Alpina

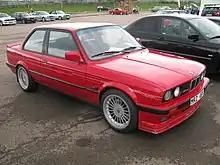
Alpina B6 3.5

The larger yet 2.7 litre unit was introduced in February 1986 in uncatalyzed C2/1 form. This engine, sharing the dimensions of the M20B27, develops at 5800 rpm and shows what the engine was really capable of. Originally installed in the E30-based Alpina C2 2.7, with available four-wheel drive, the catalyzed C2/2 appeared in the interim C2 2.7 Kat in March 1987. This was then renamed "B3 2.7" five months later, by which time the "C2" labelled cars were discontinued. The B3 2.7 continued to be available until June 1992, in all body variants and drivetrain configurations (excepting automatics) in which the E30 was offered. Around 1986, 67 "B6 2.7"-labelled C2-engined E30s were built for export to Japan, where the larger 3.0 L B6 3.5 had a hard time passing emissions regulations. Aside from the C2 drivetrain, the B6 2.7 is cosmetically identical to the B6 3.5.